Courage (1930 film)

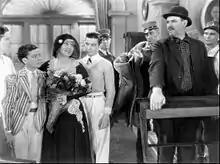
A scene from the film with Belle Bennett and Richard Tucker.

The film is believed to be lost. No film elements [other than stills] are known to exist. The complete soundtrack, however, survives on Vitaphone disks.